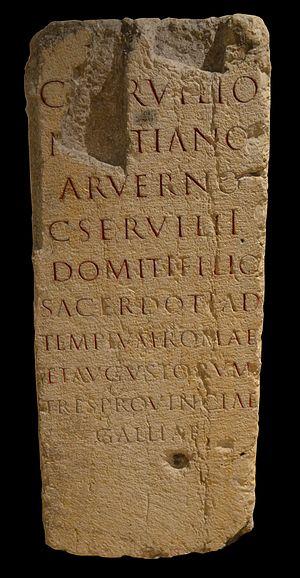
A Caius Servilius Martianus, Arverne, fils de Caius Servilius Domitus, prêtre au temple de Rome et des Augustes, les Trois provinces de Gaule Musée gallo-romain de Fourvière (Lyon). Bloc découvert au XVIe siècle rue Chavanne à Lyon, près de la porte de l'ancienne chapelle Saint-Côme (détruite). Hauteur: 147 cm